Romaniote Jews

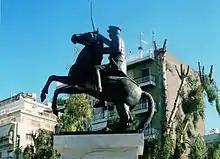
Statue of Mordechai Frizis in Chalkida

In Ioannina, the Romaniote community has dwindled to 50 mostly elderly people. The Kehila Kedosha Yashan Synagogue there is open primarily on the High Holidays, or in the case of the visit of a chazzan, or is opened for visitors on request. Immigrant Romaniotes return every summer to the old synagogue. After a long time a Bar Mitzvah (the Jewish ritual for celebrating the coming of age of a child) was held in the synagogue in 2000, and was an exceptional event for the community.